Medieval Jerusalem

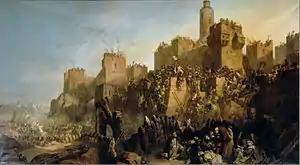
"Jacques Molay takes Jerusalem, 1299", a fanciful painting created in the 19th century by Claudius Jacquand, and hanging in the "Hall of Crusades" in Versailles. In reality, though the Mongols may have been technically in control of the city for a few months in early 1300 (since the Mamluks had temporarily retreated to Cairo and no other troops were in the area), there was no such battle, and De Molay was almost certainly on the island of Cyprus at that time, nowhere near the landlocked city of Jerusalem.

When al-Salih died, his widow, the slave Shajar al-Durr, took power as Sultana, which power she then transferred to the Mamluk leader Aybeg, who became Sultan in 1250. Meanwhile, the Christian rulers of Antioch and Cilician Armenia subjected their territories to Mongol authority, and fought alongside the Mongols during the Empire's expansion into Iraq and Syria. In 1260, a portion of the Mongol army advanced toward Egypt, and was engaged by the Mamluks in Galilee, at the pivotal Battle of Ain Jalut. The Mamluks were victorious, and the Mongols retreated. In early 1300, there were again some Mongol raids into the southern Levant, shortly after the Mongols had been successful in capturing cities in northern Syria; however, the Mongols occupied the area for only a few weeks, and then retreated again to Iran. The Mamluks regrouped and re-asserted control over the southern Levant a few months later, with little resistance.